Hasanabad, Tehran

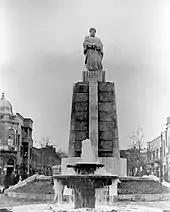
The now lost statue of the Qajar-era constitutional activist Malek-ol-Motekallemin, Hasanabad Square, 1957

Hasanabad Square was built by the order of Mirza Yusef Ashtiani, the vizier of Naser ed-Din Shah Qajar, and was named after his son, Mirza Hasan Ashtiani, who later became a Prime Minister of Iran.